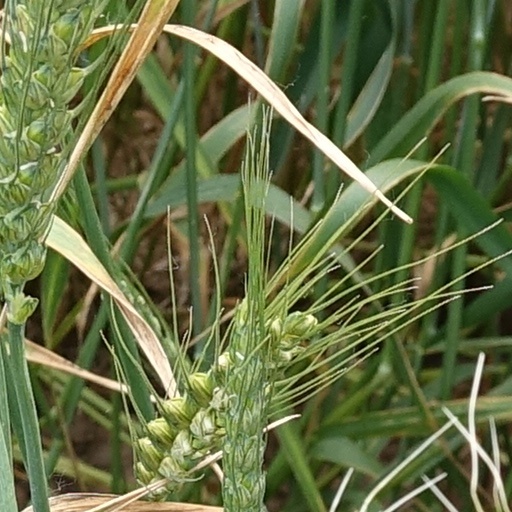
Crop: wheat